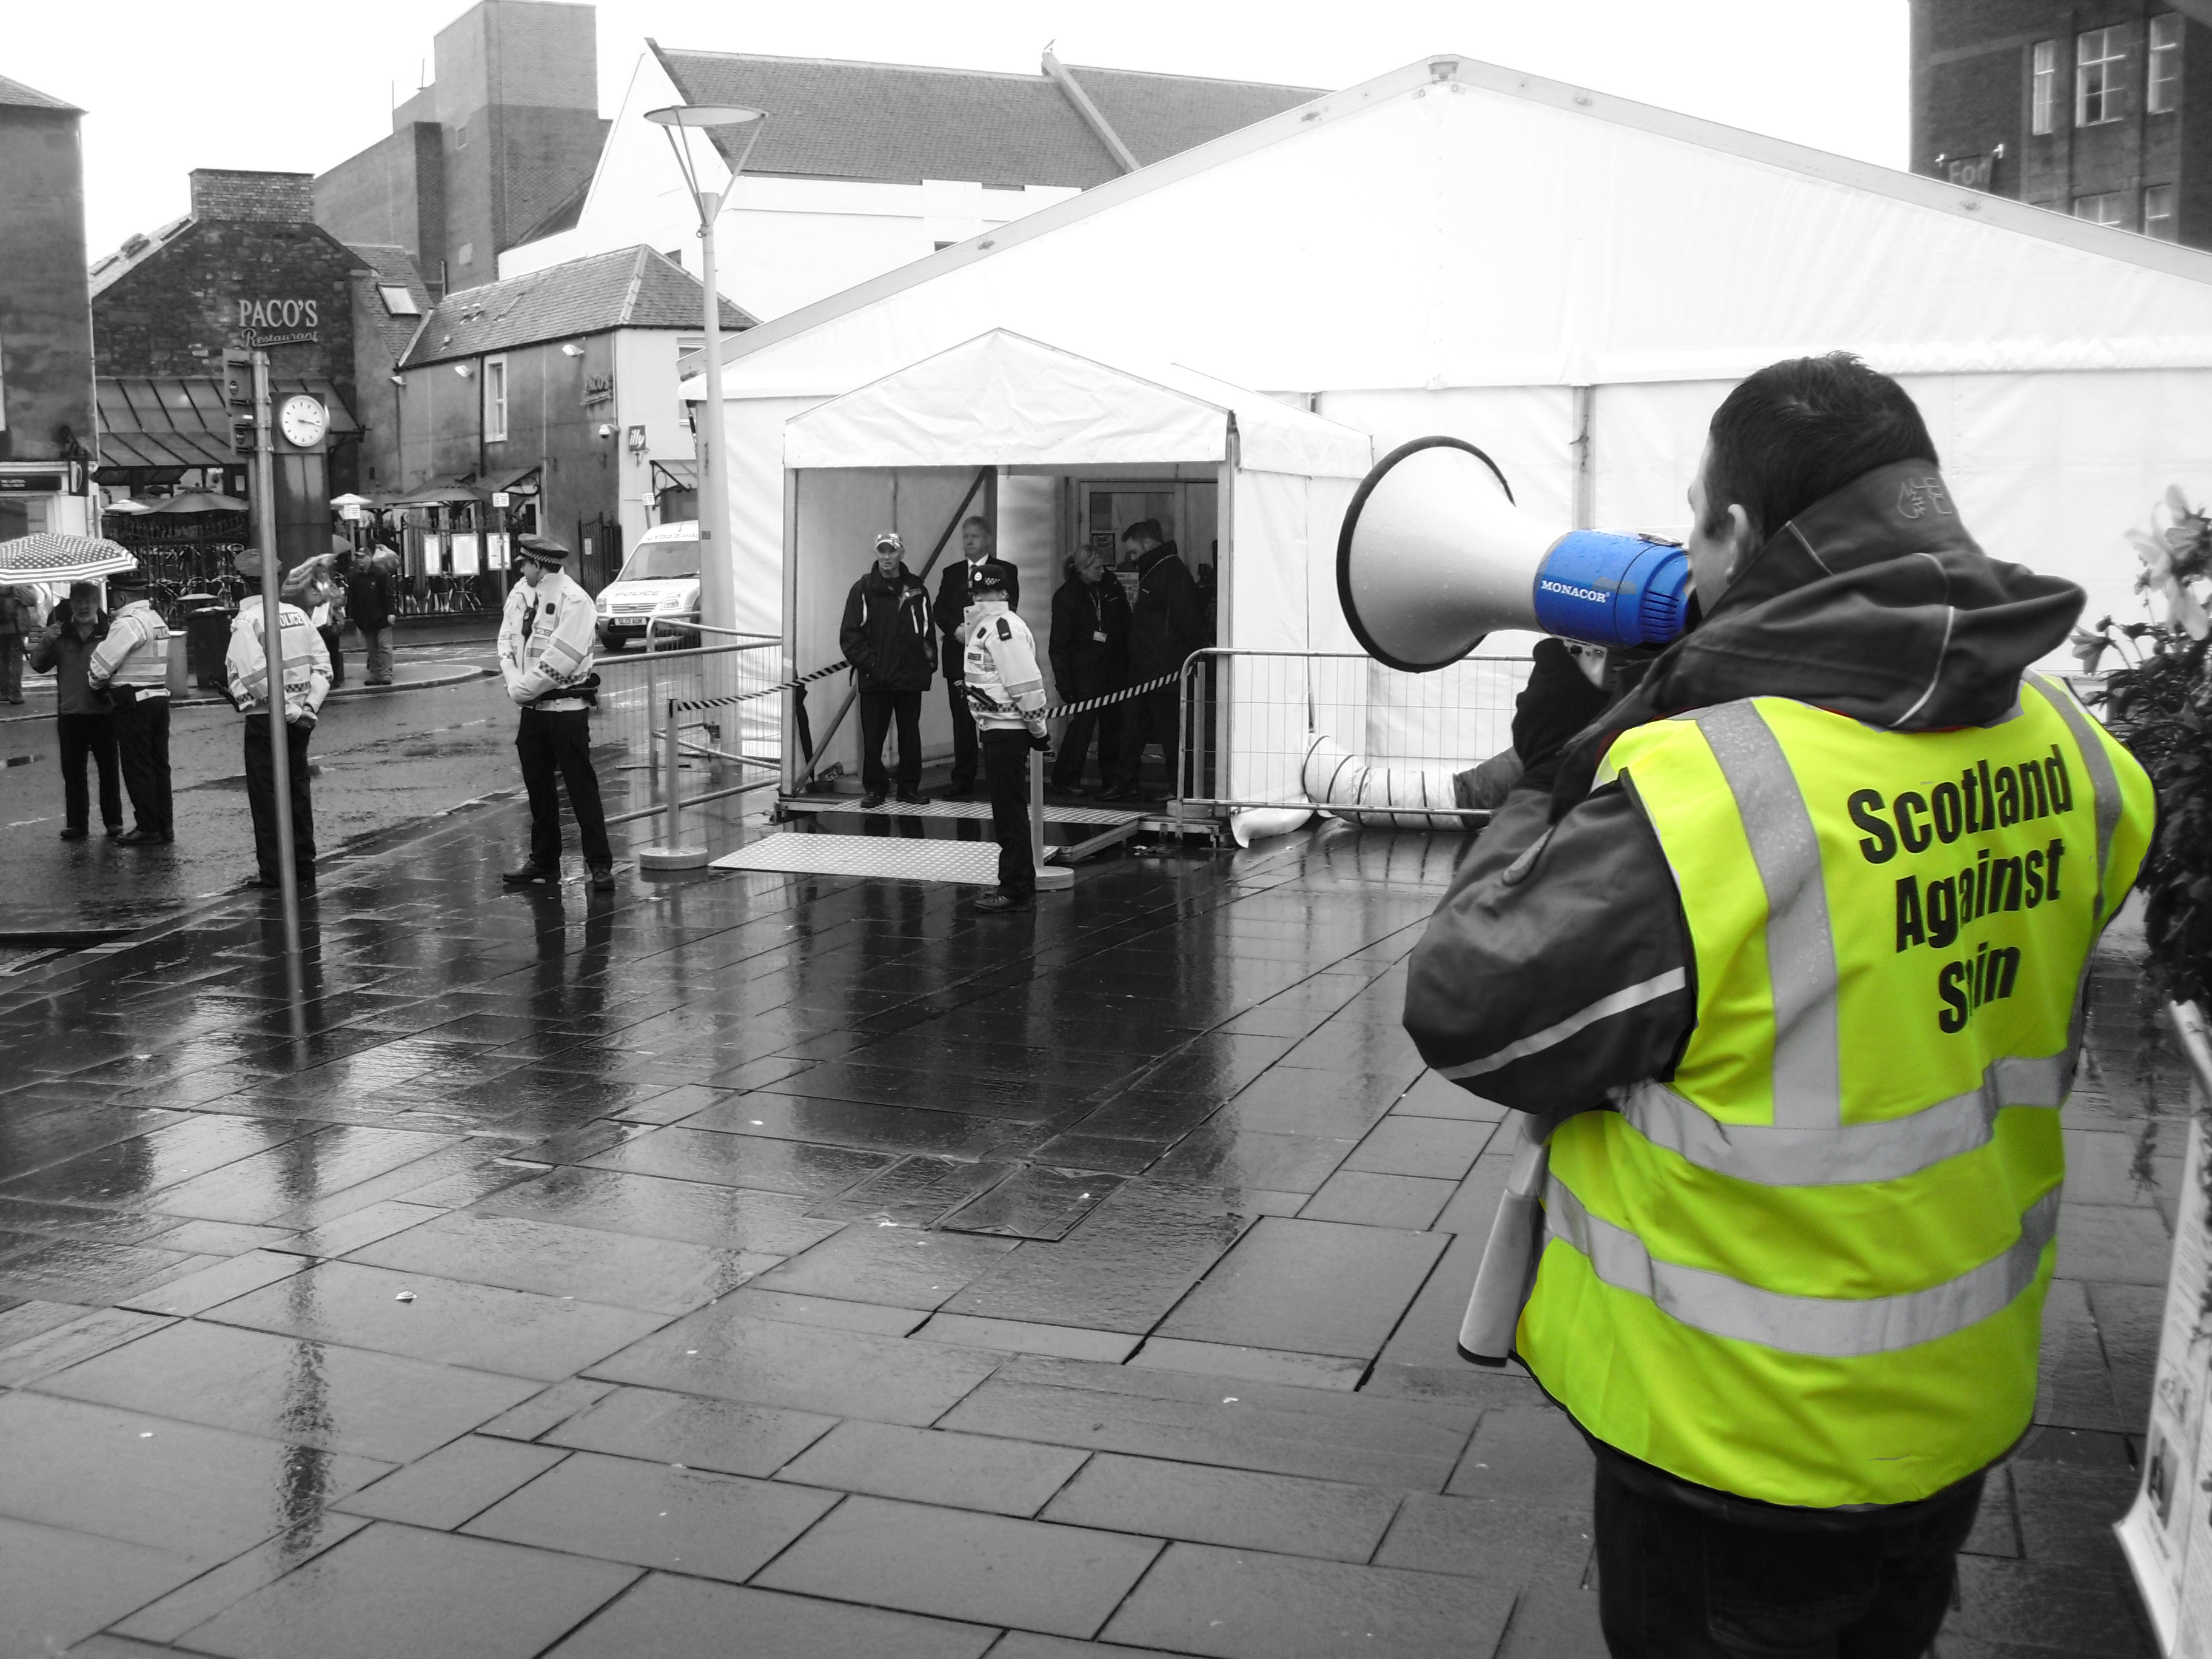
pedestrian, scotland, demonstration, protest, protesters, policeman